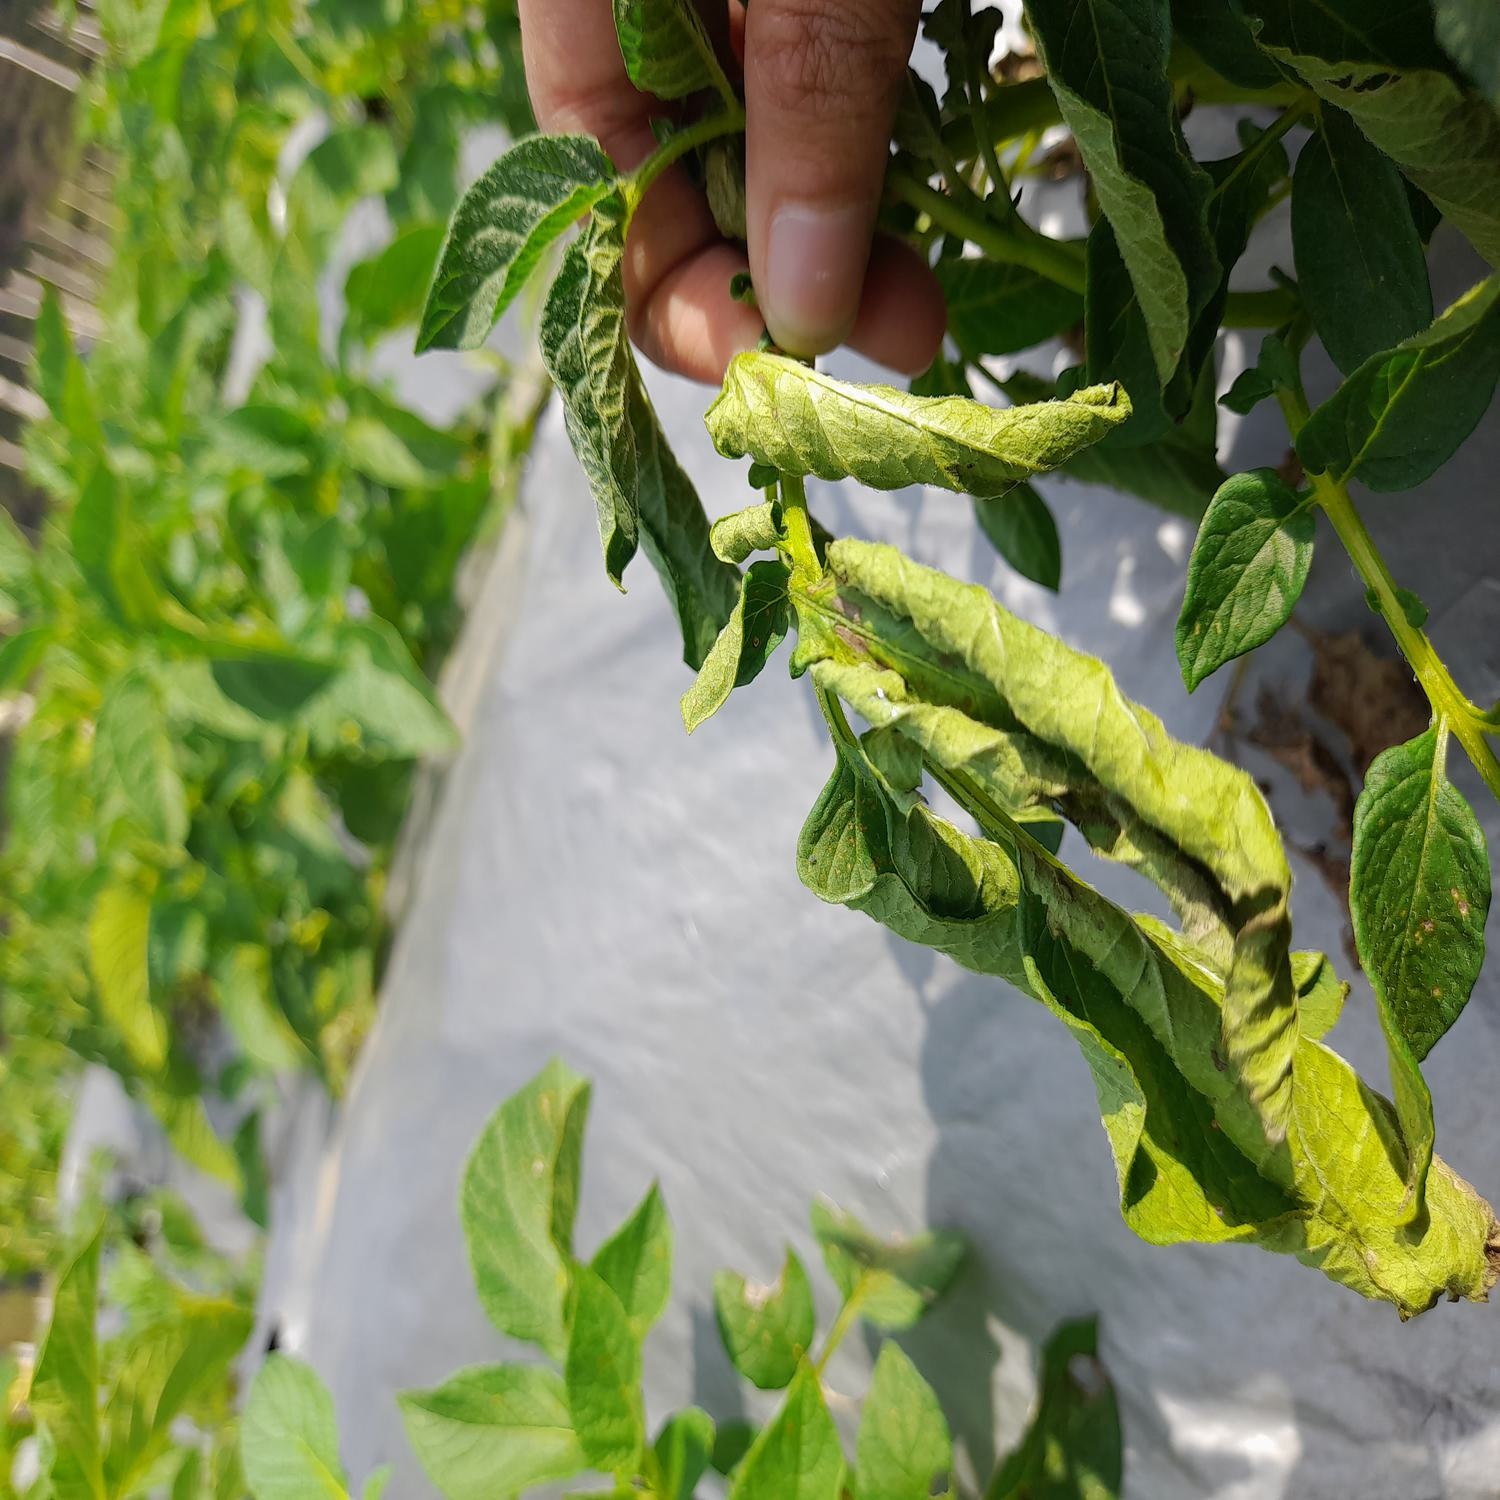
Etiqueta: Pudricion_Parda